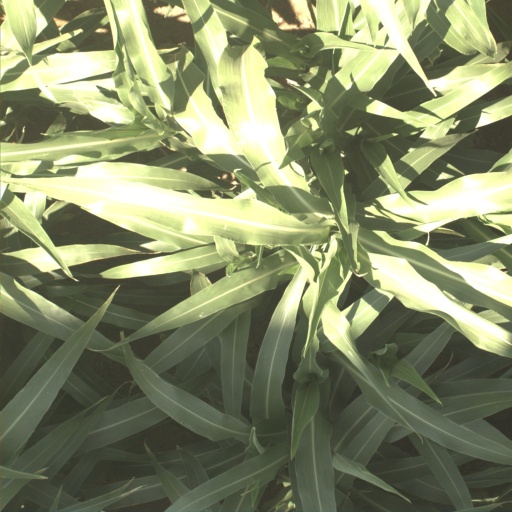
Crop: sorghum